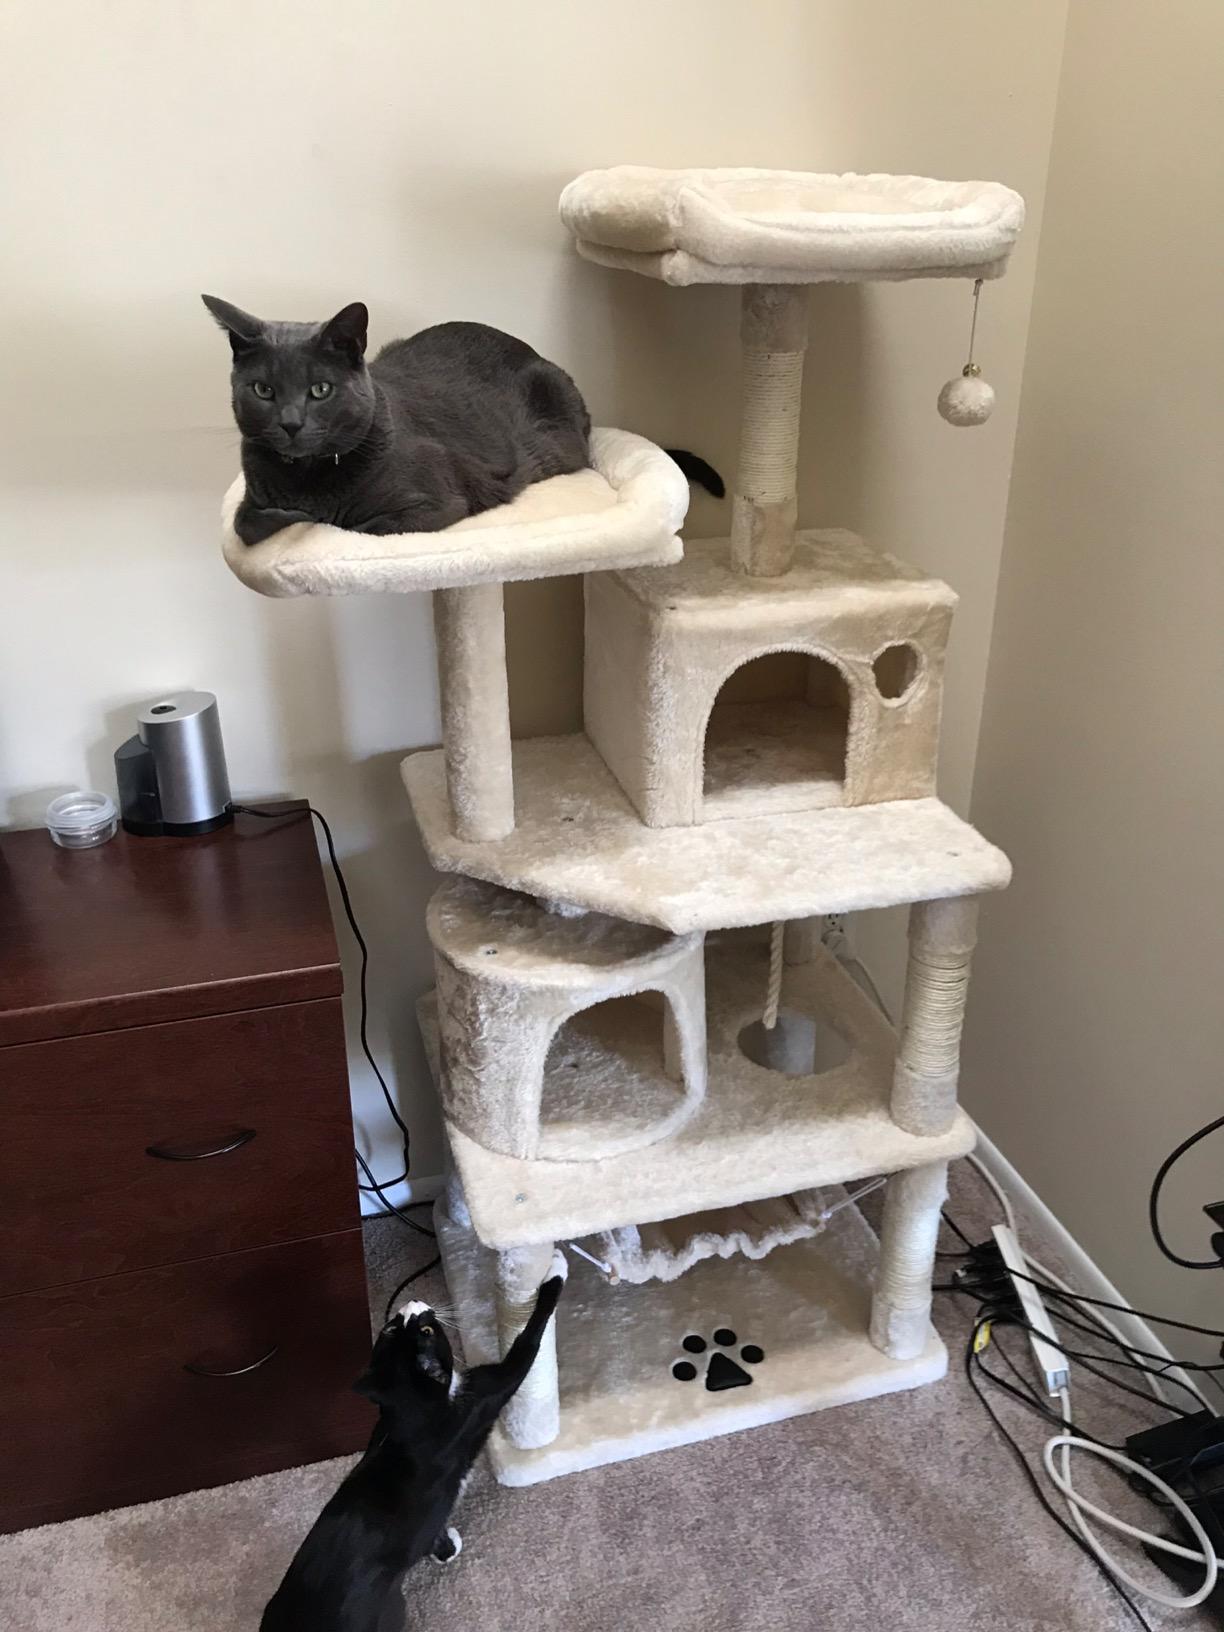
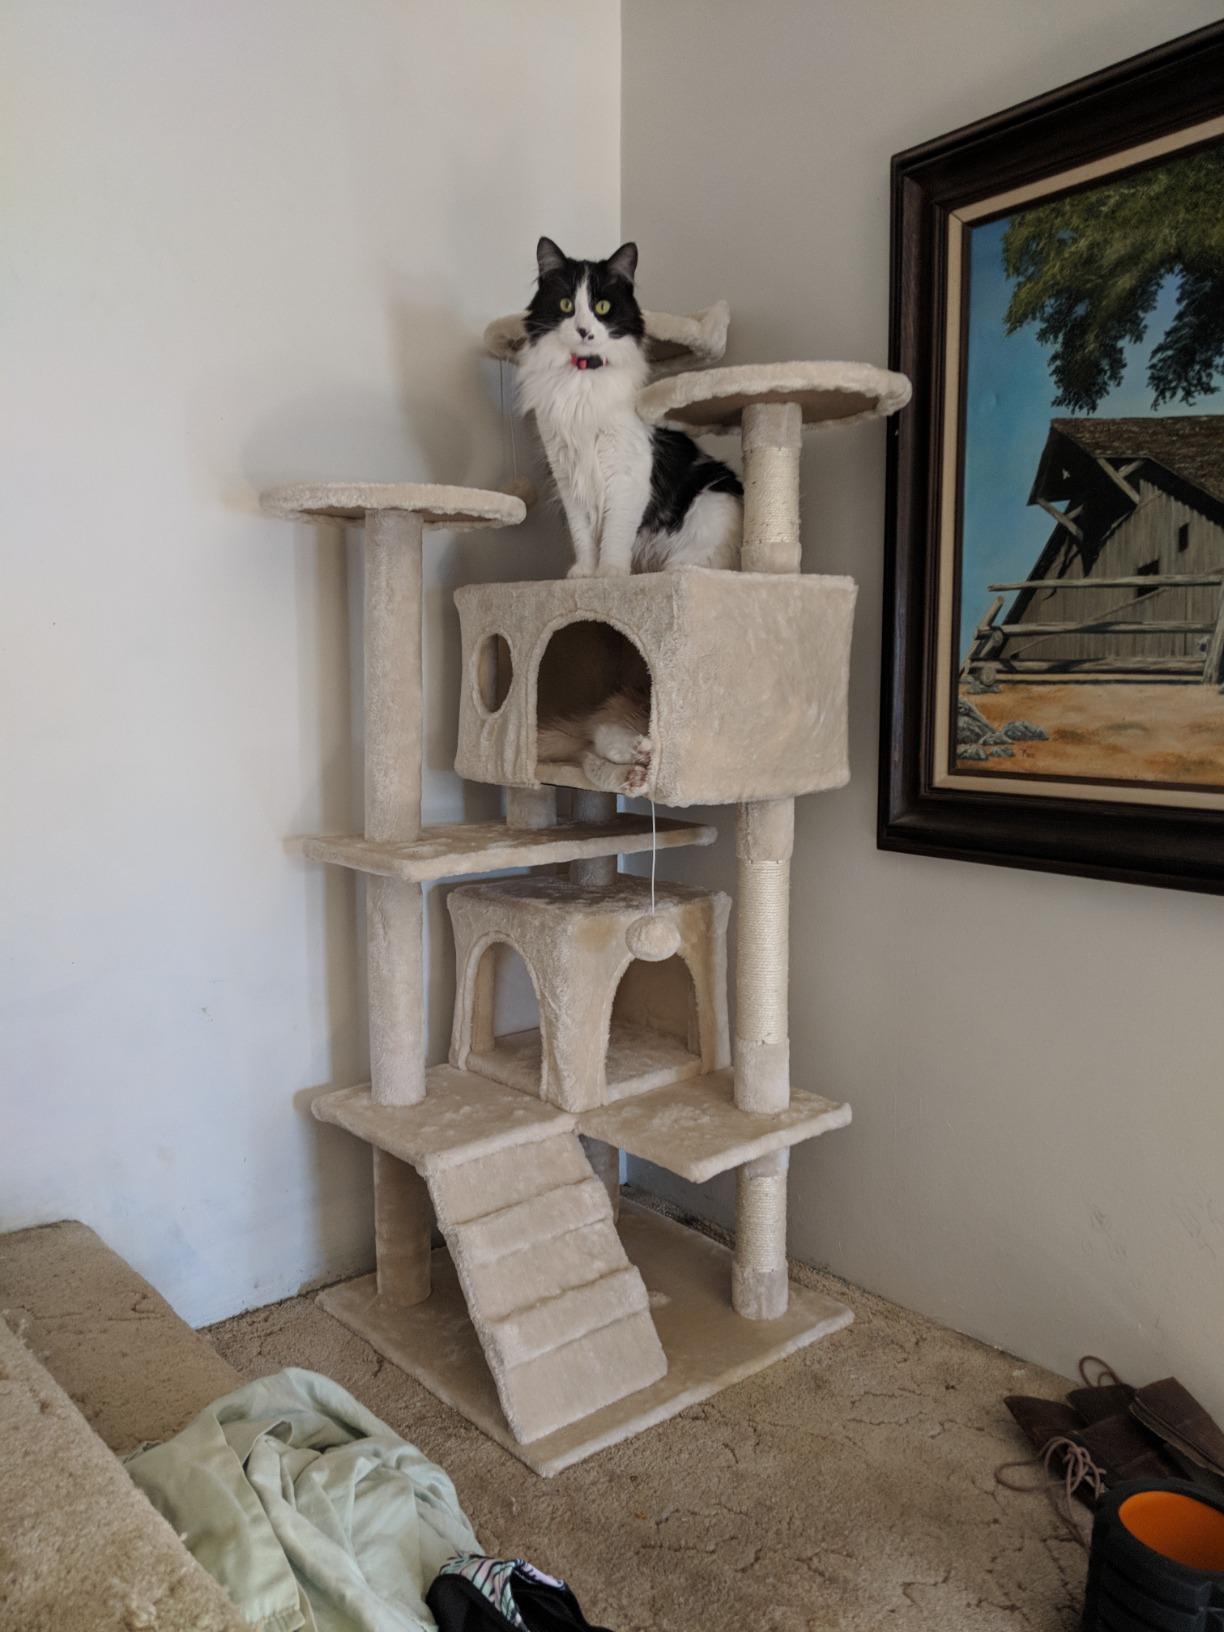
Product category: items_cat tree
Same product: no